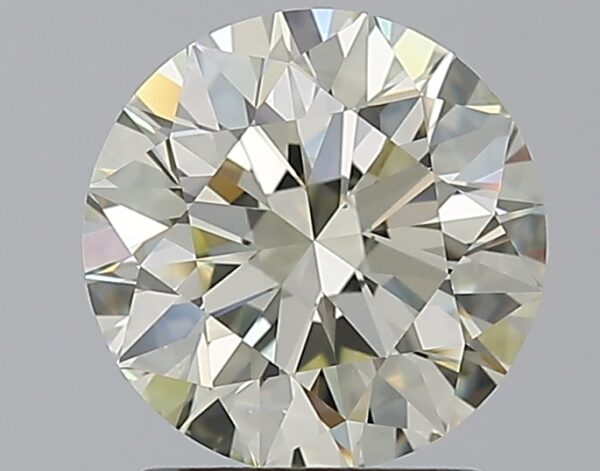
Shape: round
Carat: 2.01
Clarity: VS1
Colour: N
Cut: EX
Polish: EX
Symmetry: EX
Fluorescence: F
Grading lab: GIA
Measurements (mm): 8.01 x 8.05 x 5.03